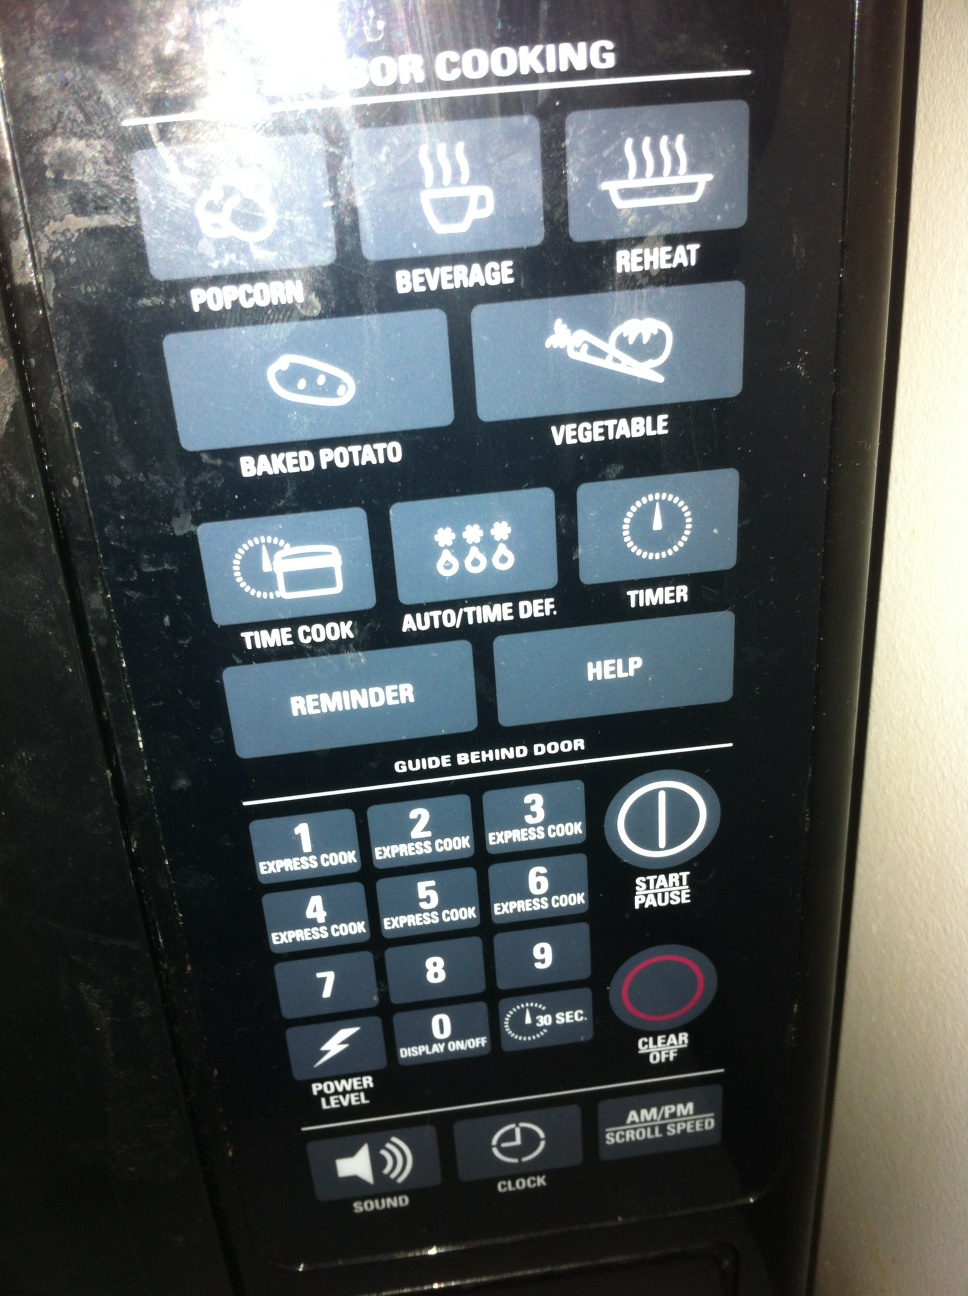Question: Is there a pizza button?
Answer: no